Environmentalism in The Lord of the Rings

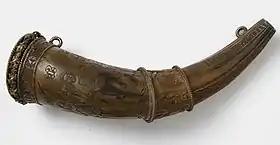
The Tolkien scholar Tom Shippey suggests that Tolkien wished he had the Hobbit Merry's magic horn to rouse people to environmental action in England. Illustrated is a French 15th century hunting horn.

Saruman's Isengard is industrial in several ways: it produces weapons and machinery made of iron, smelted and forged using trees as fuel; an unusually large and powerful breed of Orcs, able as Treebeard says to fight in daylight, produced rapidly, apparently by some kind of cloning; and a gunpowder-like explosive. The underground factories, and the contrast with how the area was before Saruman's day, are described by the narrator in "The Road to Isengard":